Anna Pavlova (gymnast)

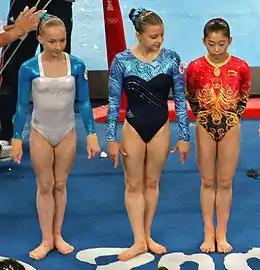

In November 2008, Pavlova tore two ligaments in her knee during her beam dismount at the DTB World Cup event in Stuttgart. Surgery was required to reattach the ligaments. Pavlova told a Russian sports website, "I hope, of course, that I'll be able to return to gymnastics, but I don't have full confidence in that yet."